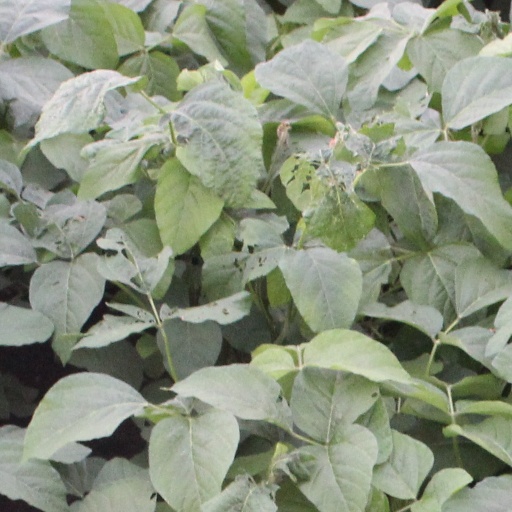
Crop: soybean